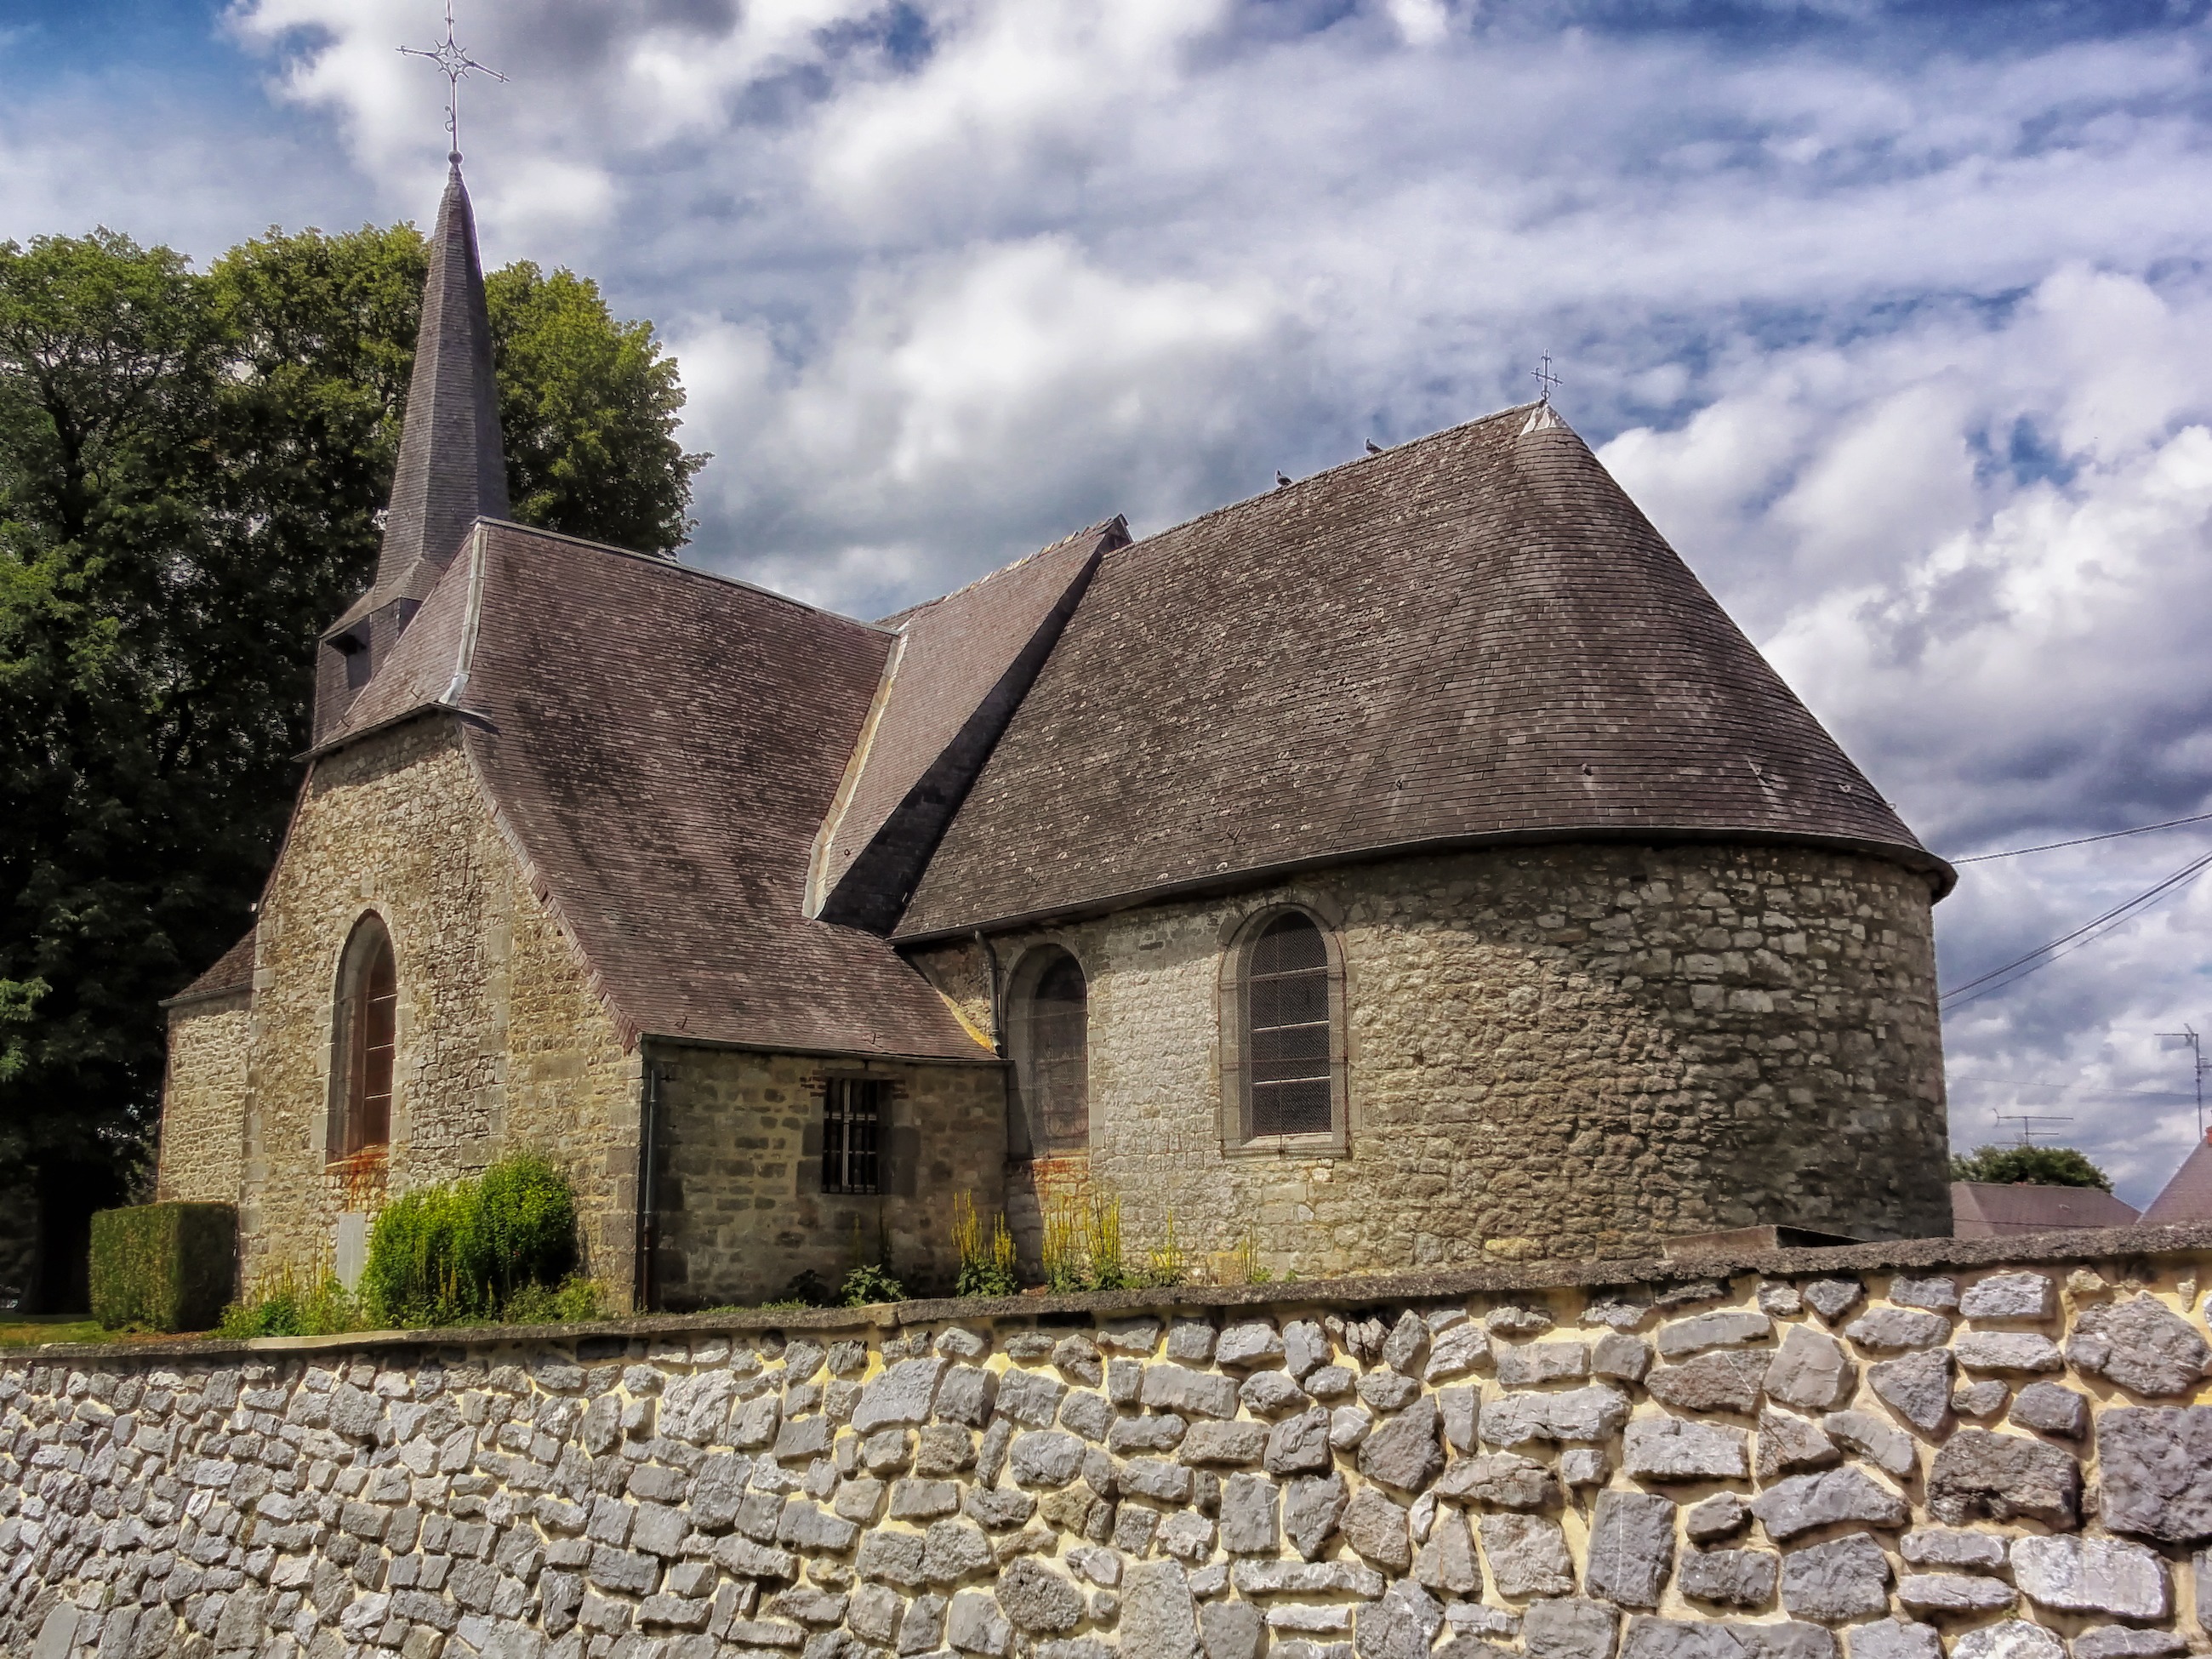
nature, rock, architecture, sky, house, building, chateau, stone, village, france, cottage, religion, church, chapel, place of worship, outside, clouds, faith, ruins, farmhouse, monastery, estate, rural area, ancient history